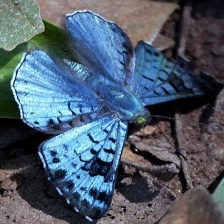
Species: GLITTERING SAPPHIRE